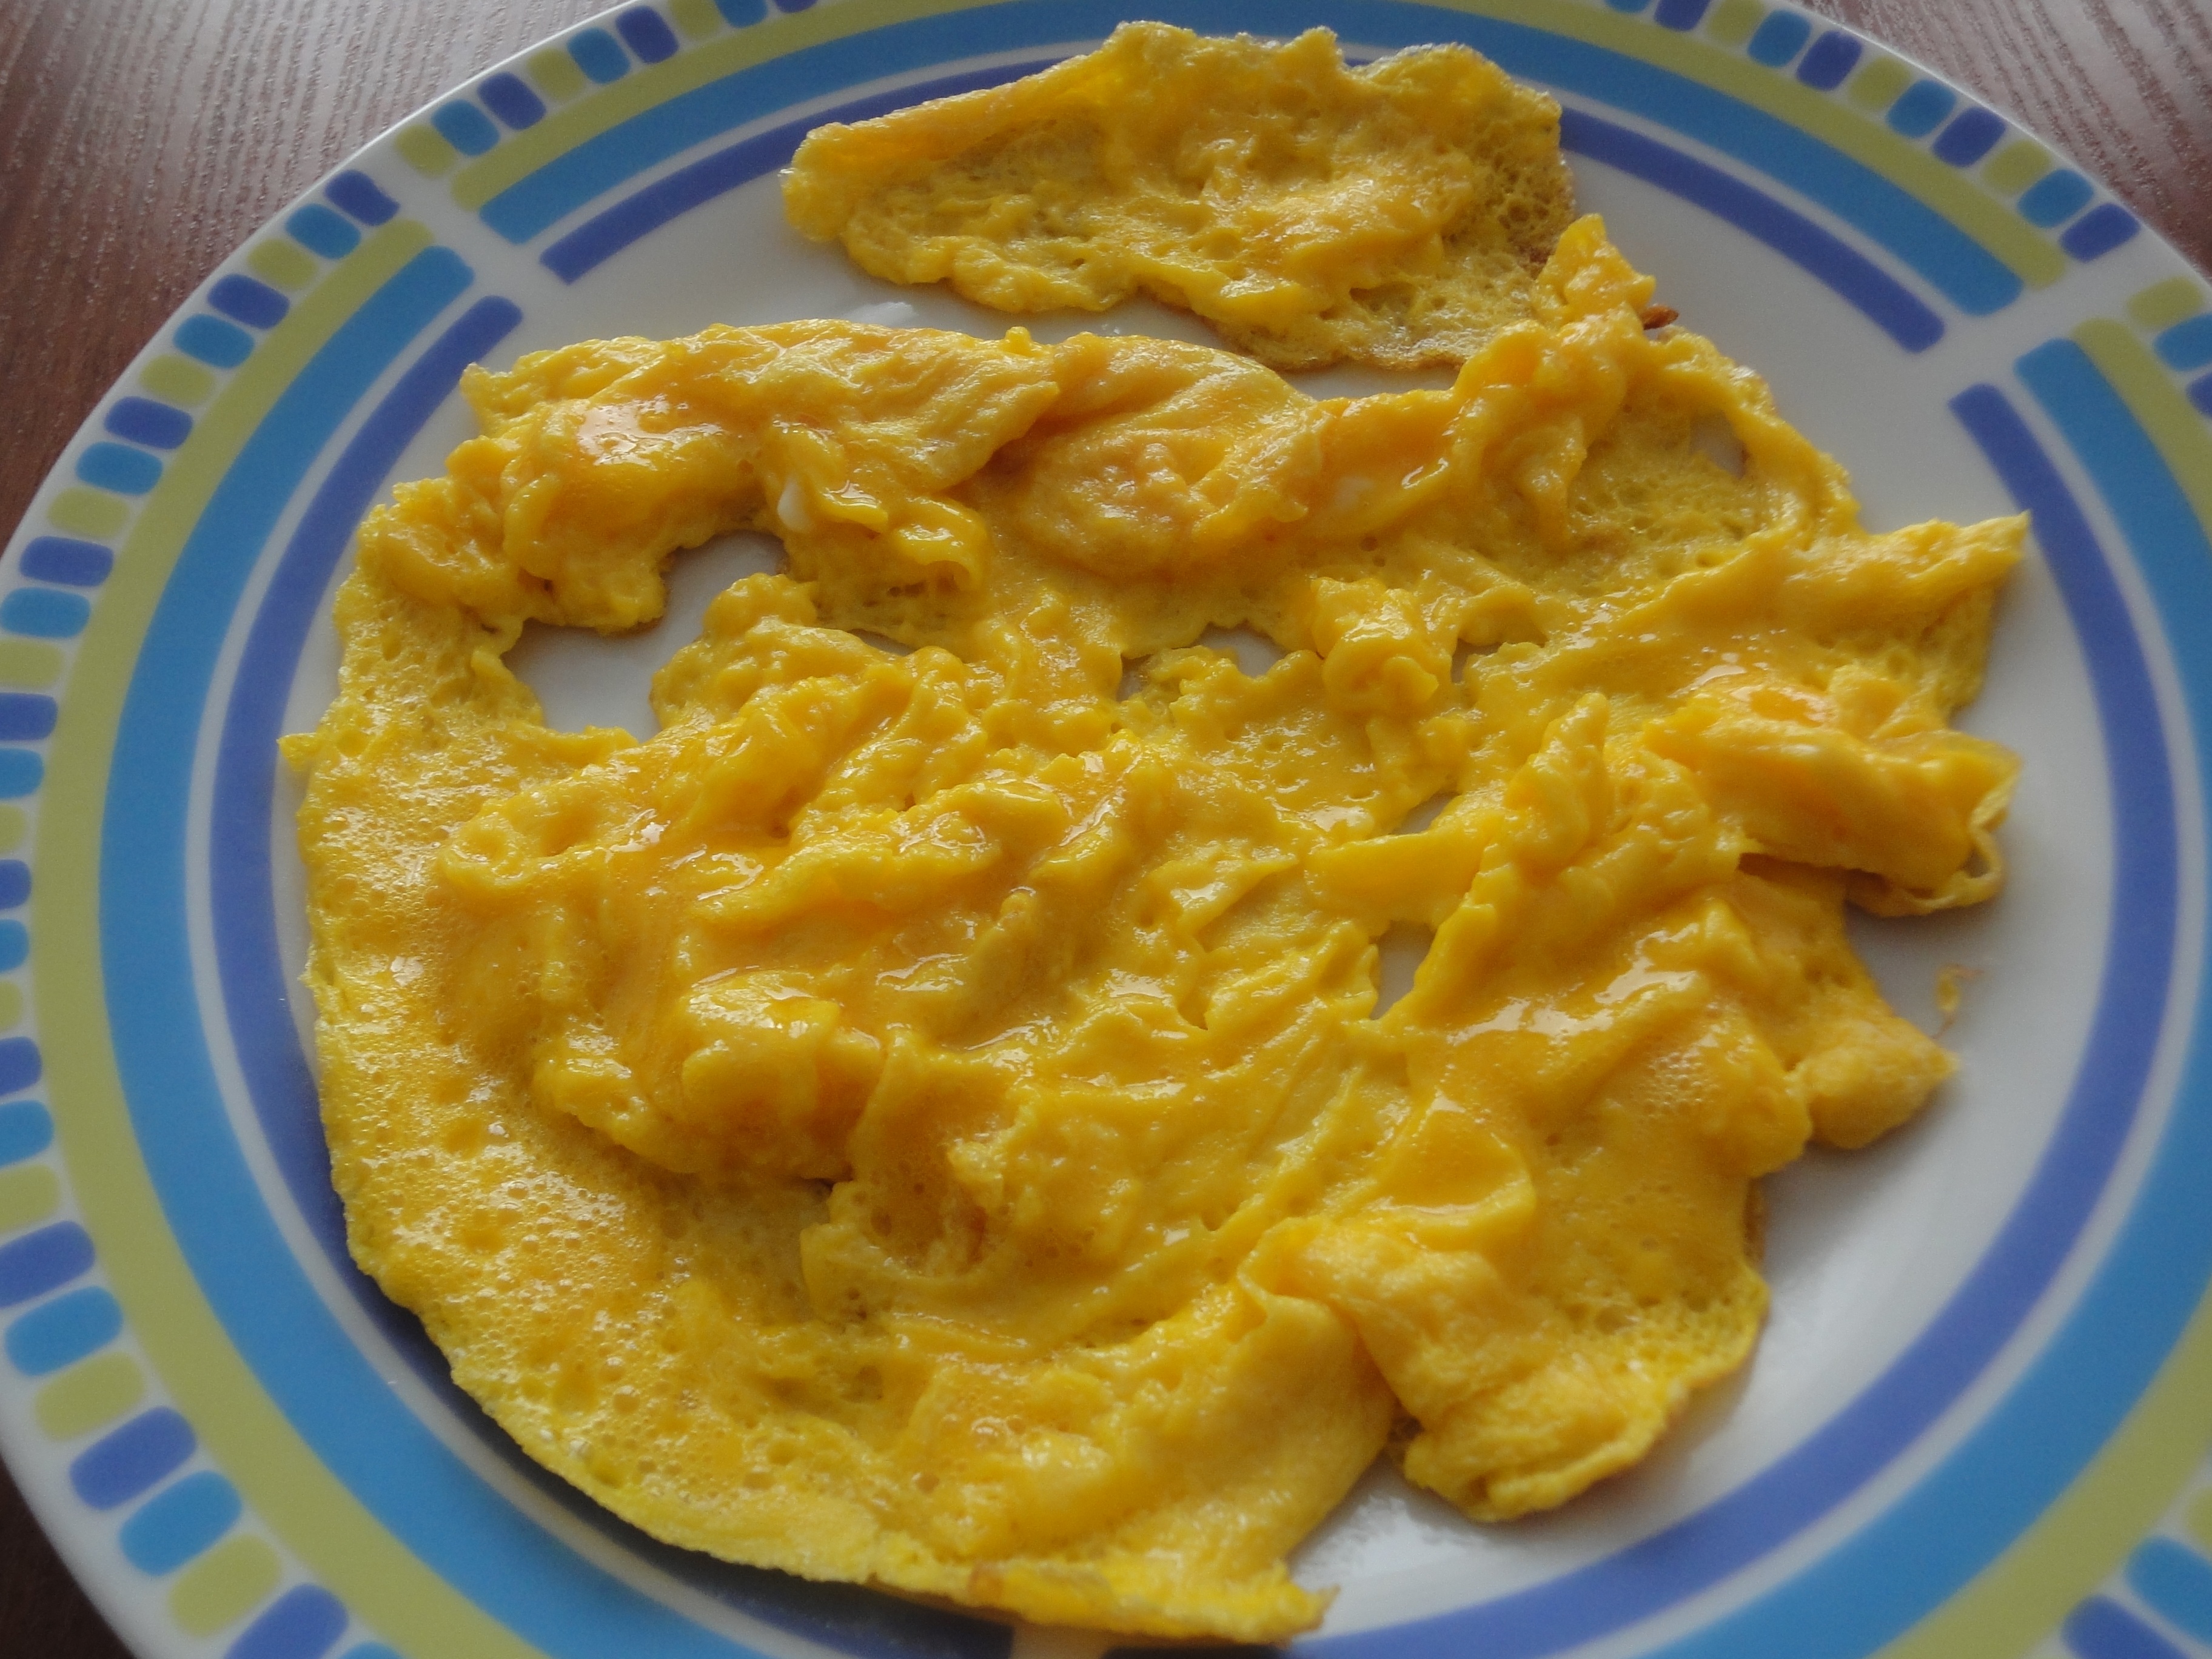
dish, meal, food, produce, vegetable, breakfast, cuisine, duck, eggs, vegetarian food, curry, scrambled eggs, cheddar cheese